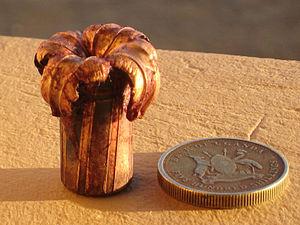
La balle dum-dum est un projectile très vulnérant utilisé comme munition d'arme à feu depuis la fin du XIXᵉ siècle.